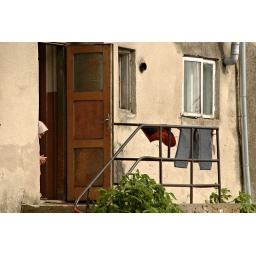
An old lady sitting in the entrance of her old house and partially enjoying the outside world